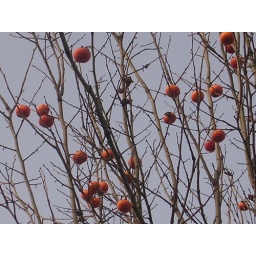
Korean fruit (looks like an orange tomato but usually hard) still hanging in the trees.